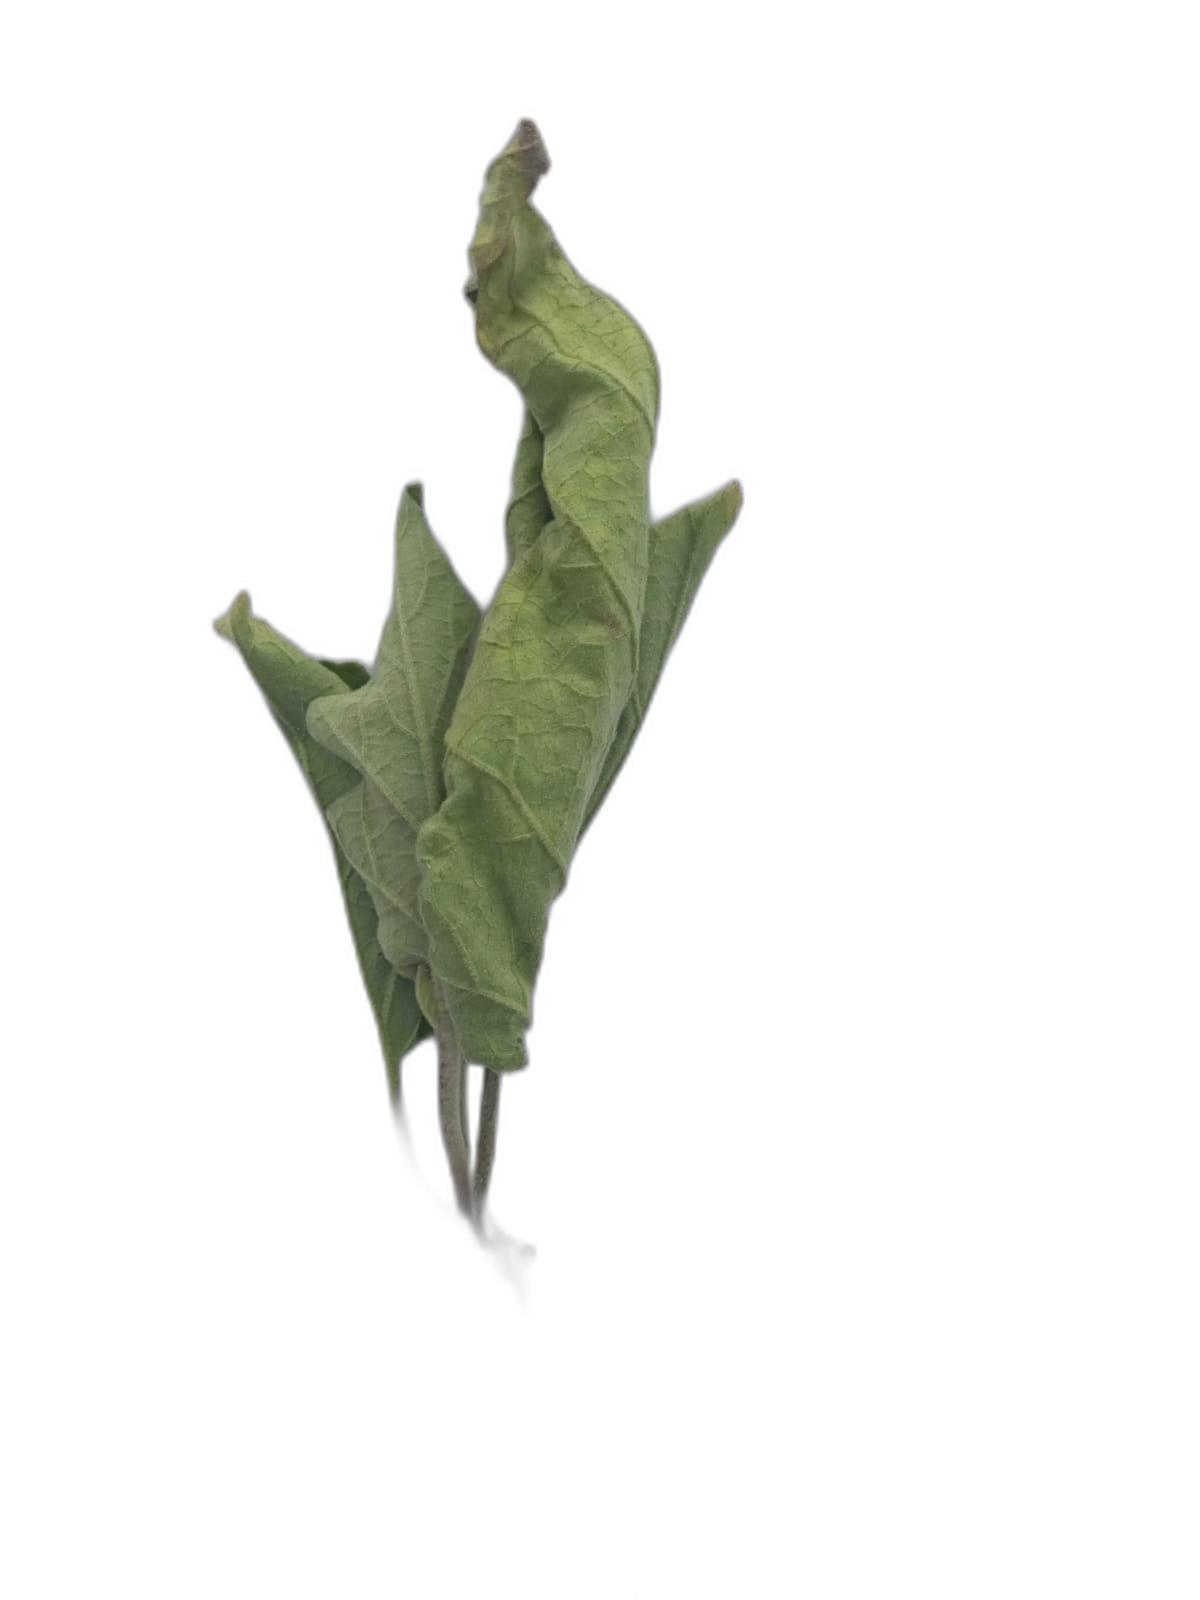
Label: Wilt Disease